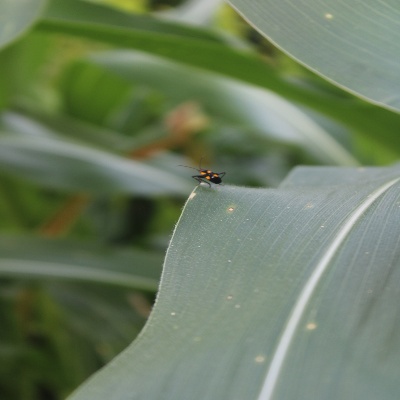
Crop: Maize
Condition: leaf spot